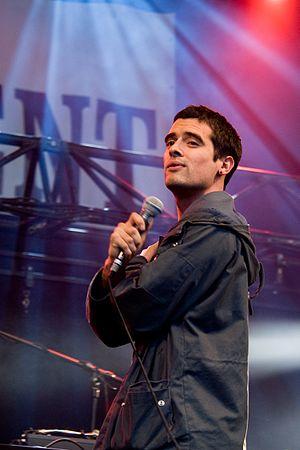
Gabriel Ríos est un musicien et un chanteur belgo-portoricain né en 1978 à San Juan.